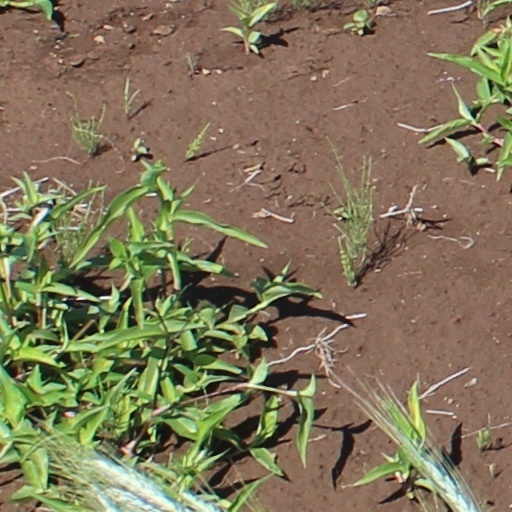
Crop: wheat